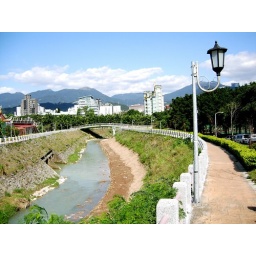
View walking along the river in Tianmu, Taiwan. A sunny day with the mountains in the background!